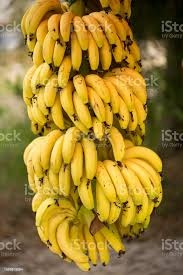
Label: banana